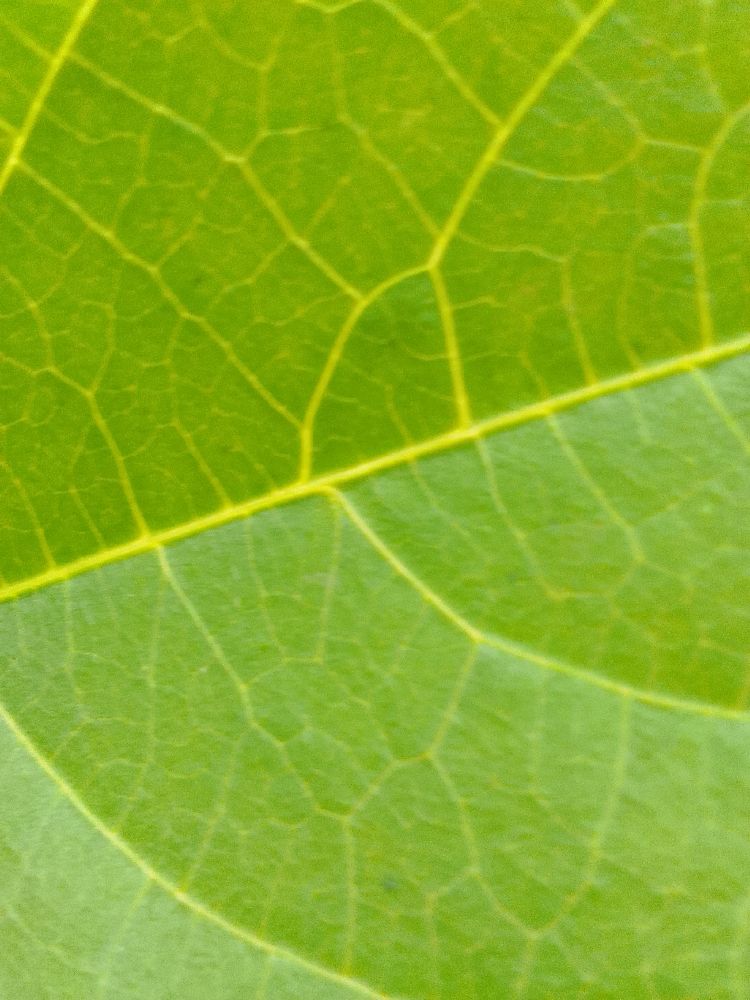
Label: healthy